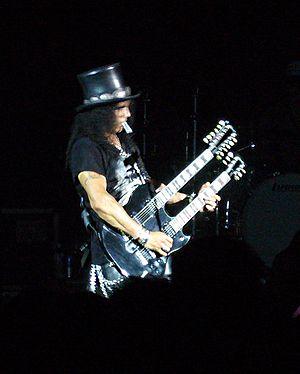
La Gibson EDS-1275 est une guitare électrique à double manche fabriquée par la firme américaine Gibson Guitar Corporation. Le manche du bas est standard, en 6 cordes pour les solos et le jeu en legato ; celui du haut est équipé de 12 cordes pour l'accompagnement ou le jeu en arpèges.